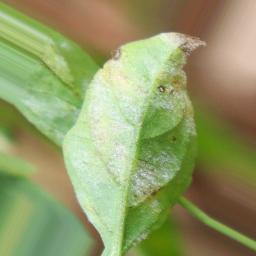
Label: powdery mildew